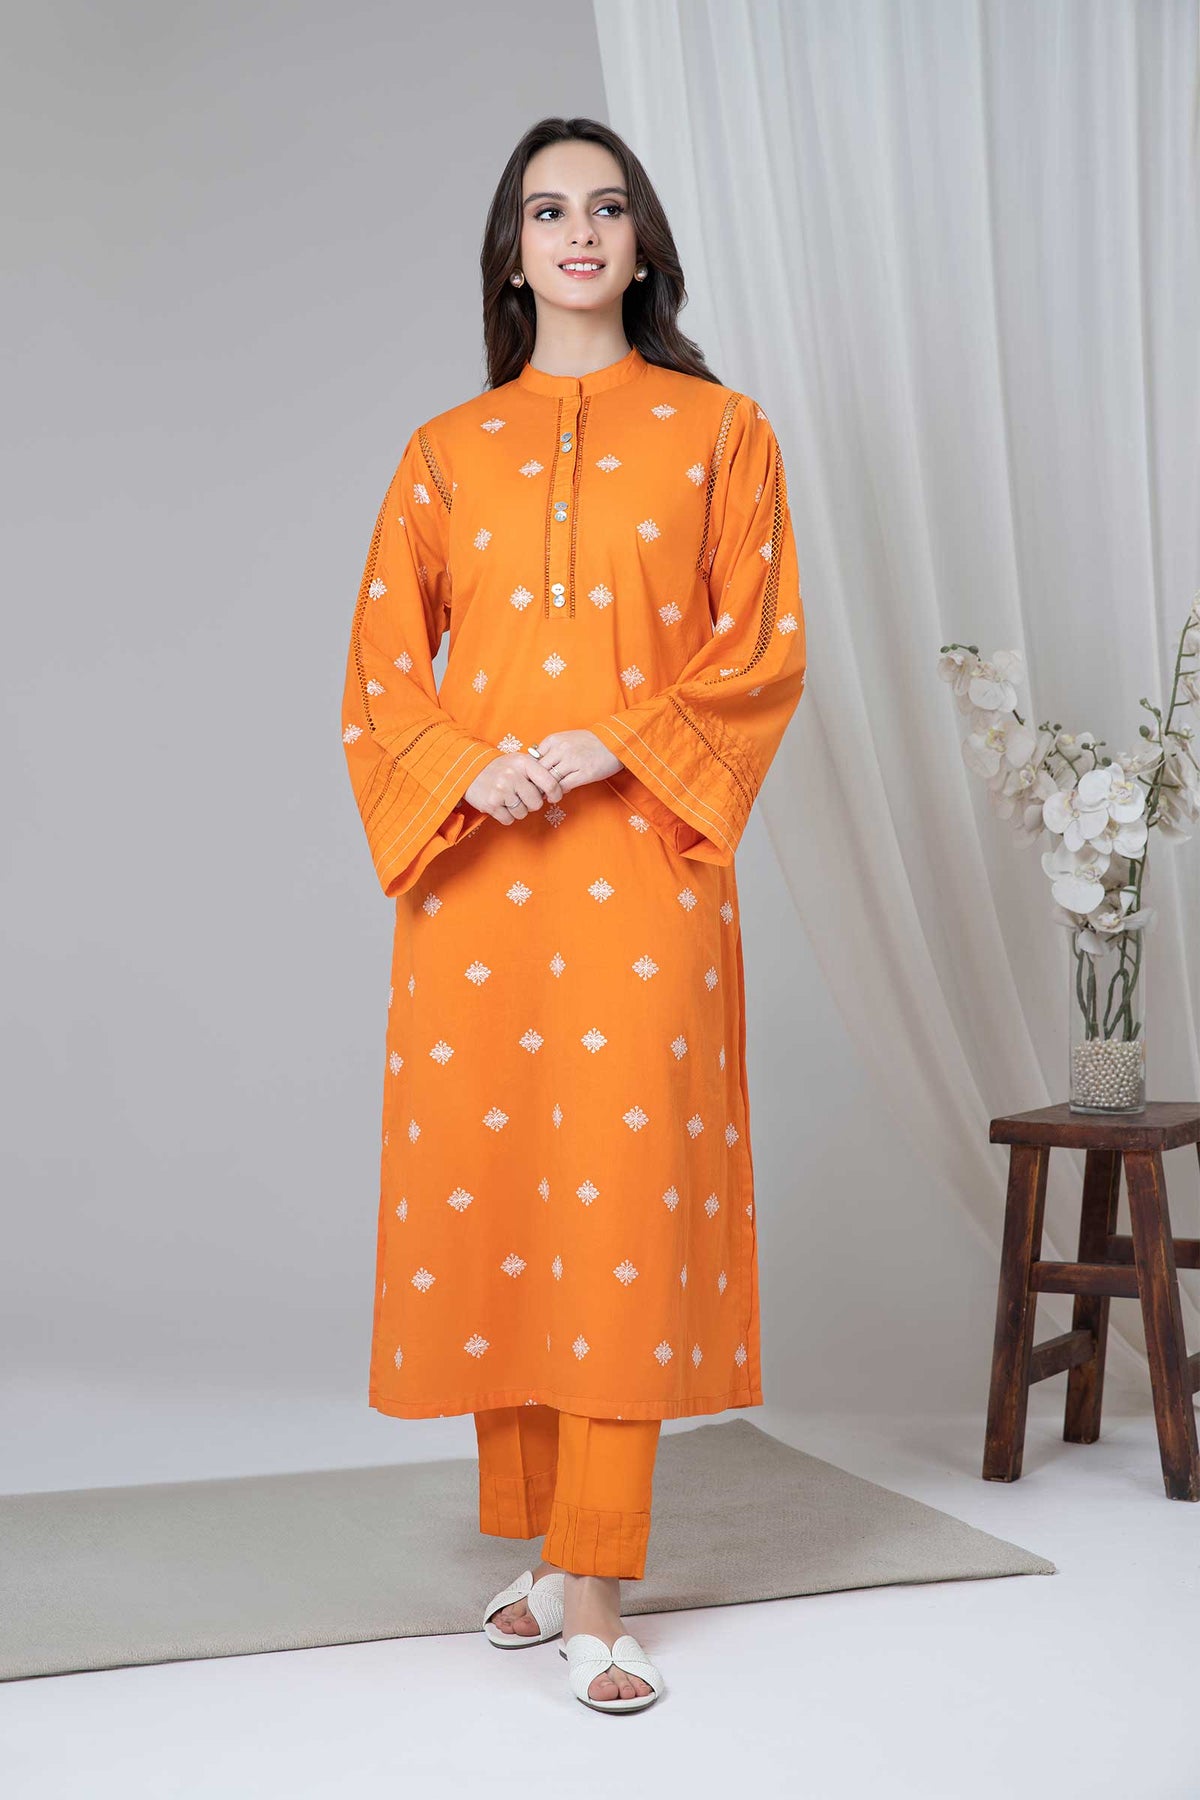
orange multi dot kurta set